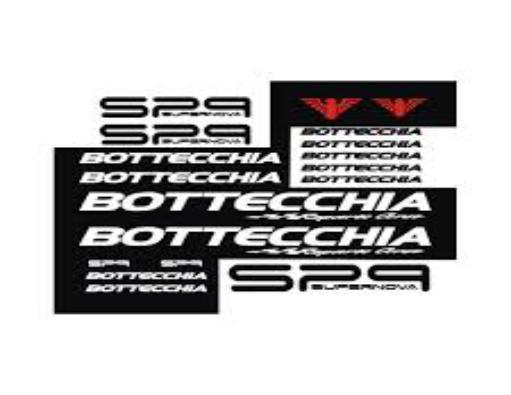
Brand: bottecchia
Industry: Transportation